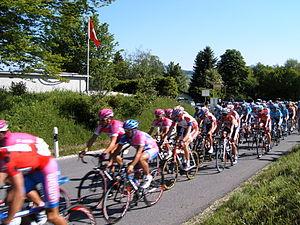
Le Tour de Suisse 2006 est la 70ᵉ édition de cette course cycliste sur route masculine. Elle est inscrite au calendrier de l'UCI ProTour 2006 et s'est déroulée du 10 au 18 juin. La course qui a débuté par une étape sur un parcours en boucle autour de Baden est remportée par l'Allemand Jan Ullrich, qui a repris le maillot jaune à l'Espagnol Koldo Gil lors de la dernière étape contre-la-montre.